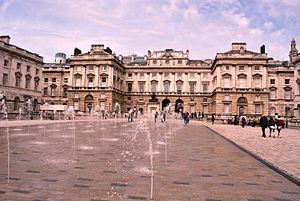
La Courtauld Gallery est un musée d'art situé dans le Somerset House, sur le Strand, dans le centre de Londres. Il abrite la collection d'art de l’Institut Courtauld un établissement d’enseignement et de recherche autonome de l'Université de Londres spécialisé dans l'étude de l'histoire de l'art.